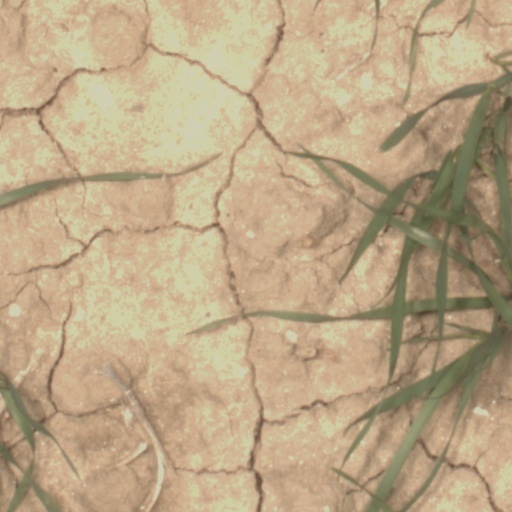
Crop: wheat